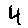
Label: 4